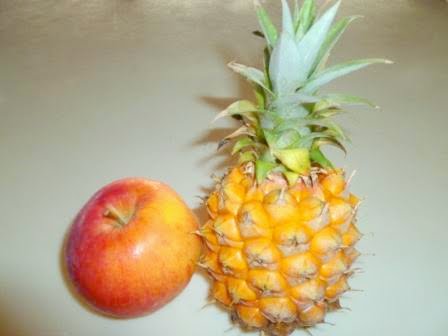
Adjective: smoother
Antonym: rougher